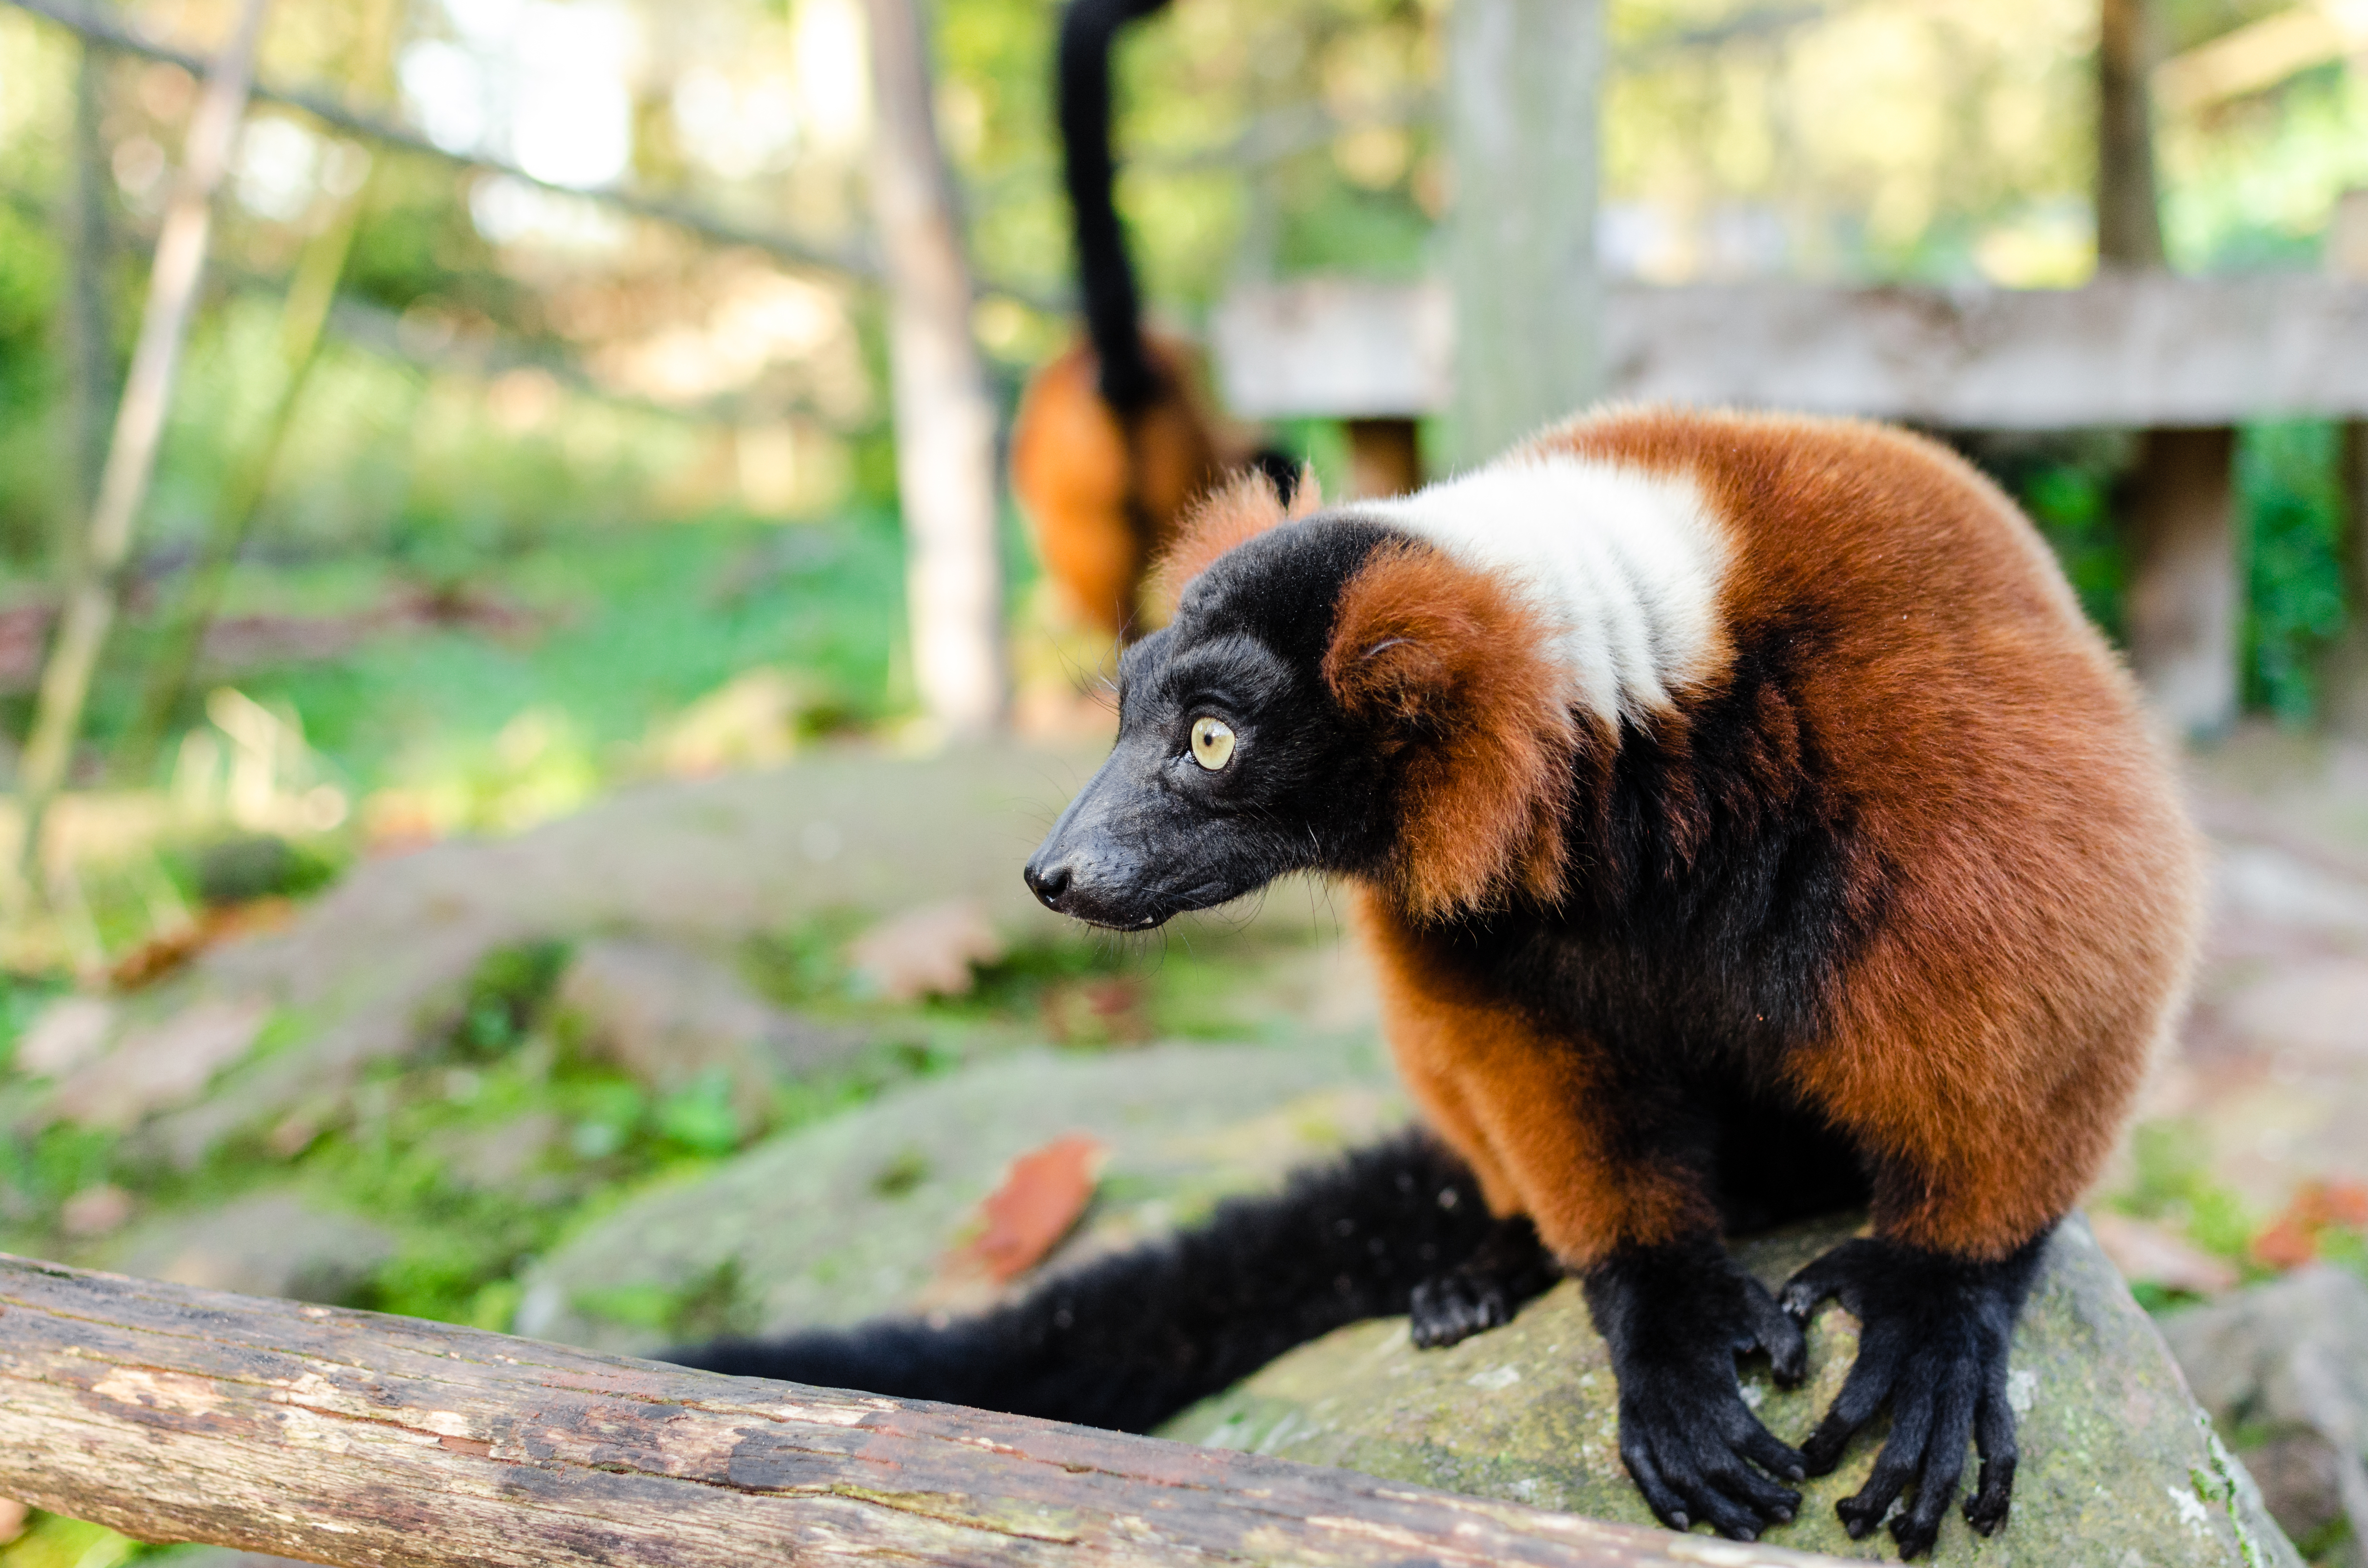
bokeh, feet, cute, wildlife, zoo, red, mammal, nikon, fauna, primate, eyes, hands, madagascar, vertebrate, zoom, germany, deutschland, augen, adorable, lemur, d7000, roter, niedlich, tierpark, hnde, fse, madagaskar, ruffed, vari, lemuren, gelsenkirchen, erlebniswelt, dog breed group, new world monkey